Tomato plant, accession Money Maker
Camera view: horizontal (90 deg, fisheye); turntable rotation: 300 degrees
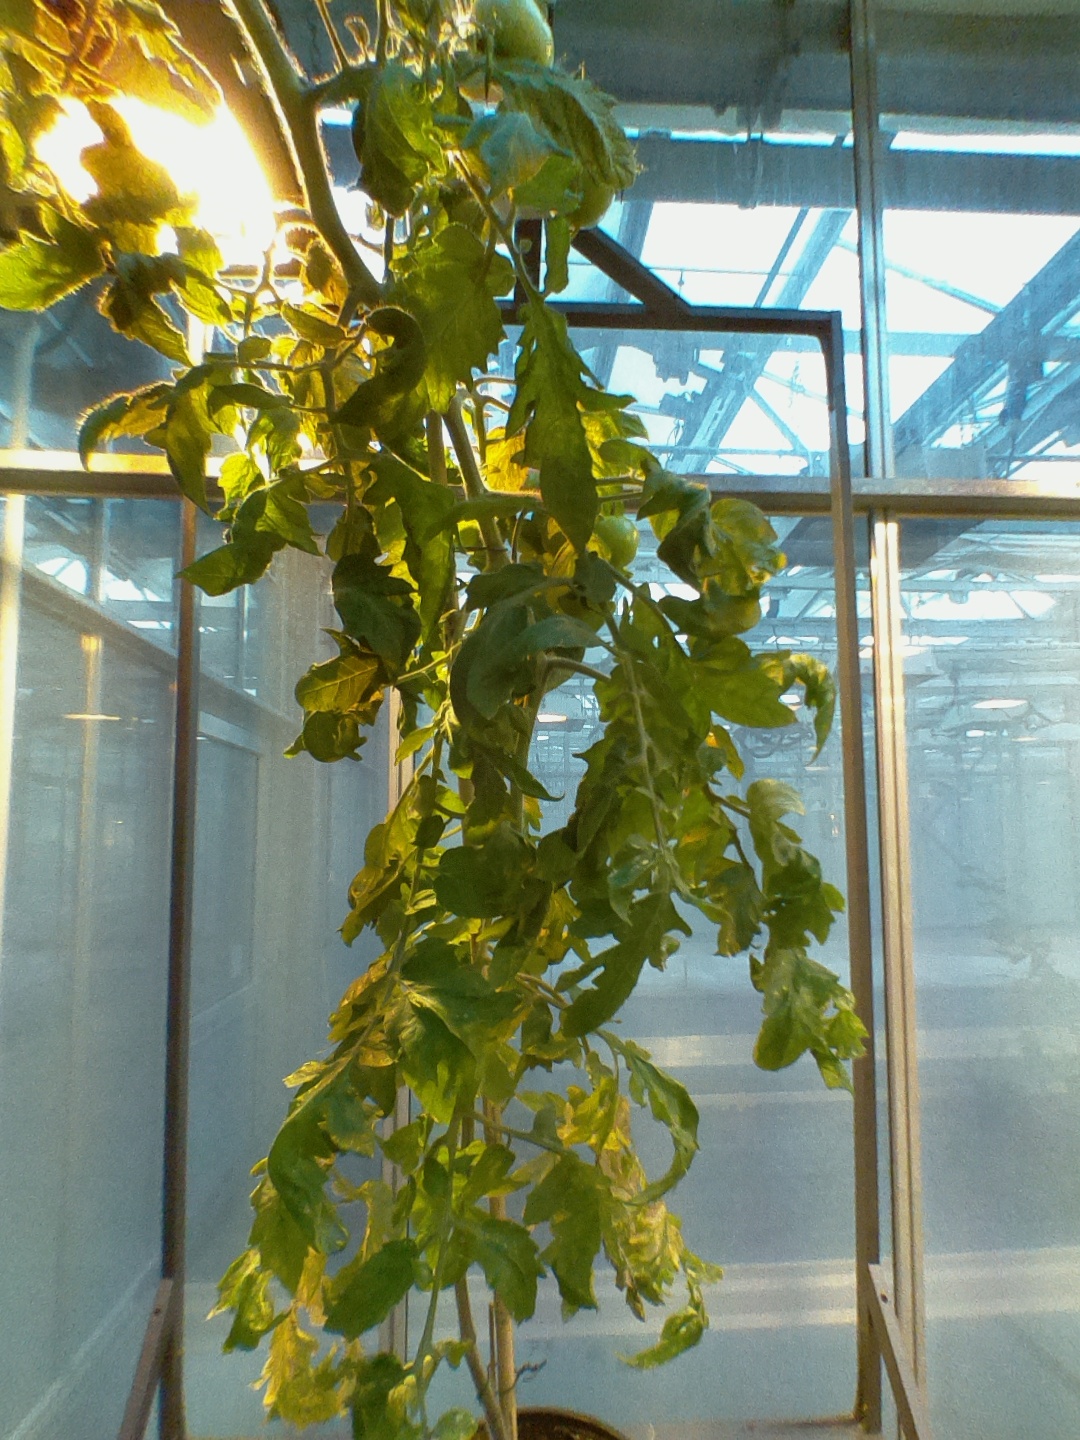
BBCH growth stage 80: fruits start showing typical ripe color (orange -> red)